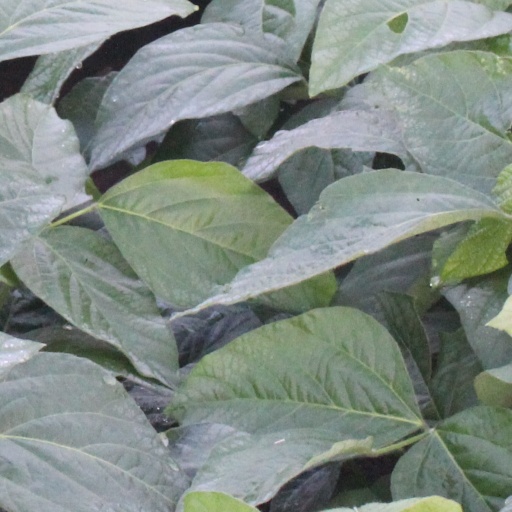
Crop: soybean